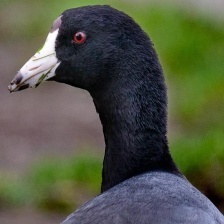
Species: AMERICAN COOT
Scientific name: FULICA AMERICANA